Biosphere

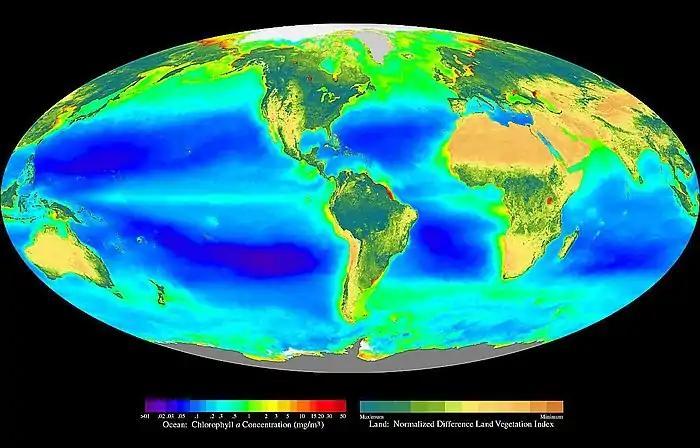
A false color composite of global oceanic and terrestrial photoautotroph abundance, from September 2001 to August 2017. Provided by the SeaWiFS Project, NASA/Goddard Space Flight Center and ORBIMAGE.

The biosphere, also called the ecosphere, is the worldwide sum of all ecosystems. It can also be termed the zone of life on the Earth. The biosphere (which is technically a spherical shell) is virtually a closed system with regard to matter, with minimal inputs and outputs. Regarding energy, it is an open system, with photosynthesis capturing solar energy at a rate of around 100 terawatts. By the most general biophysiological definition, the biosphere is the global ecological system integrating all living beings and their relationships, including their interaction with the elements of the lithosphere, cryosphere, hydrosphere, and atmosphere. The biosphere is postulated to have evolved, beginning with a process of biopoiesis (life created naturally from matter, such as simple organic compounds) or biogenesis (life created from living matter), at least some 3.5 billion years ago.